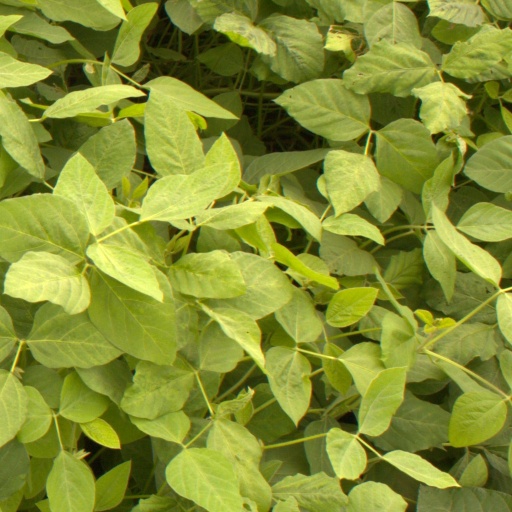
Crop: soybean